African Americans

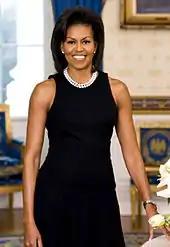
Michelle Obama was the First Lady of the United States; she and her husband, President Barack Obama, are the first African Americans to hold these positions.

African American males are more likely to be killed by police when compared to other races. This is one of the factors that led to the creation of the Black Lives Matter movement in 2013. A historical issue in the US where women have weaponized their White privilege in the country by reporting on Black people, often instigating racial violence, difficult White women—who have been given a different name over the centuries by African Americans—calling the police on Black people became widely publicized in 2020. According to "The Guardian", "The specter of Karen persisted as Black Lives Matter protests and civil unrest spread around the country following Floyd’s murder and reckonings with racism began to roil institutions, toppling careers as well as statues".